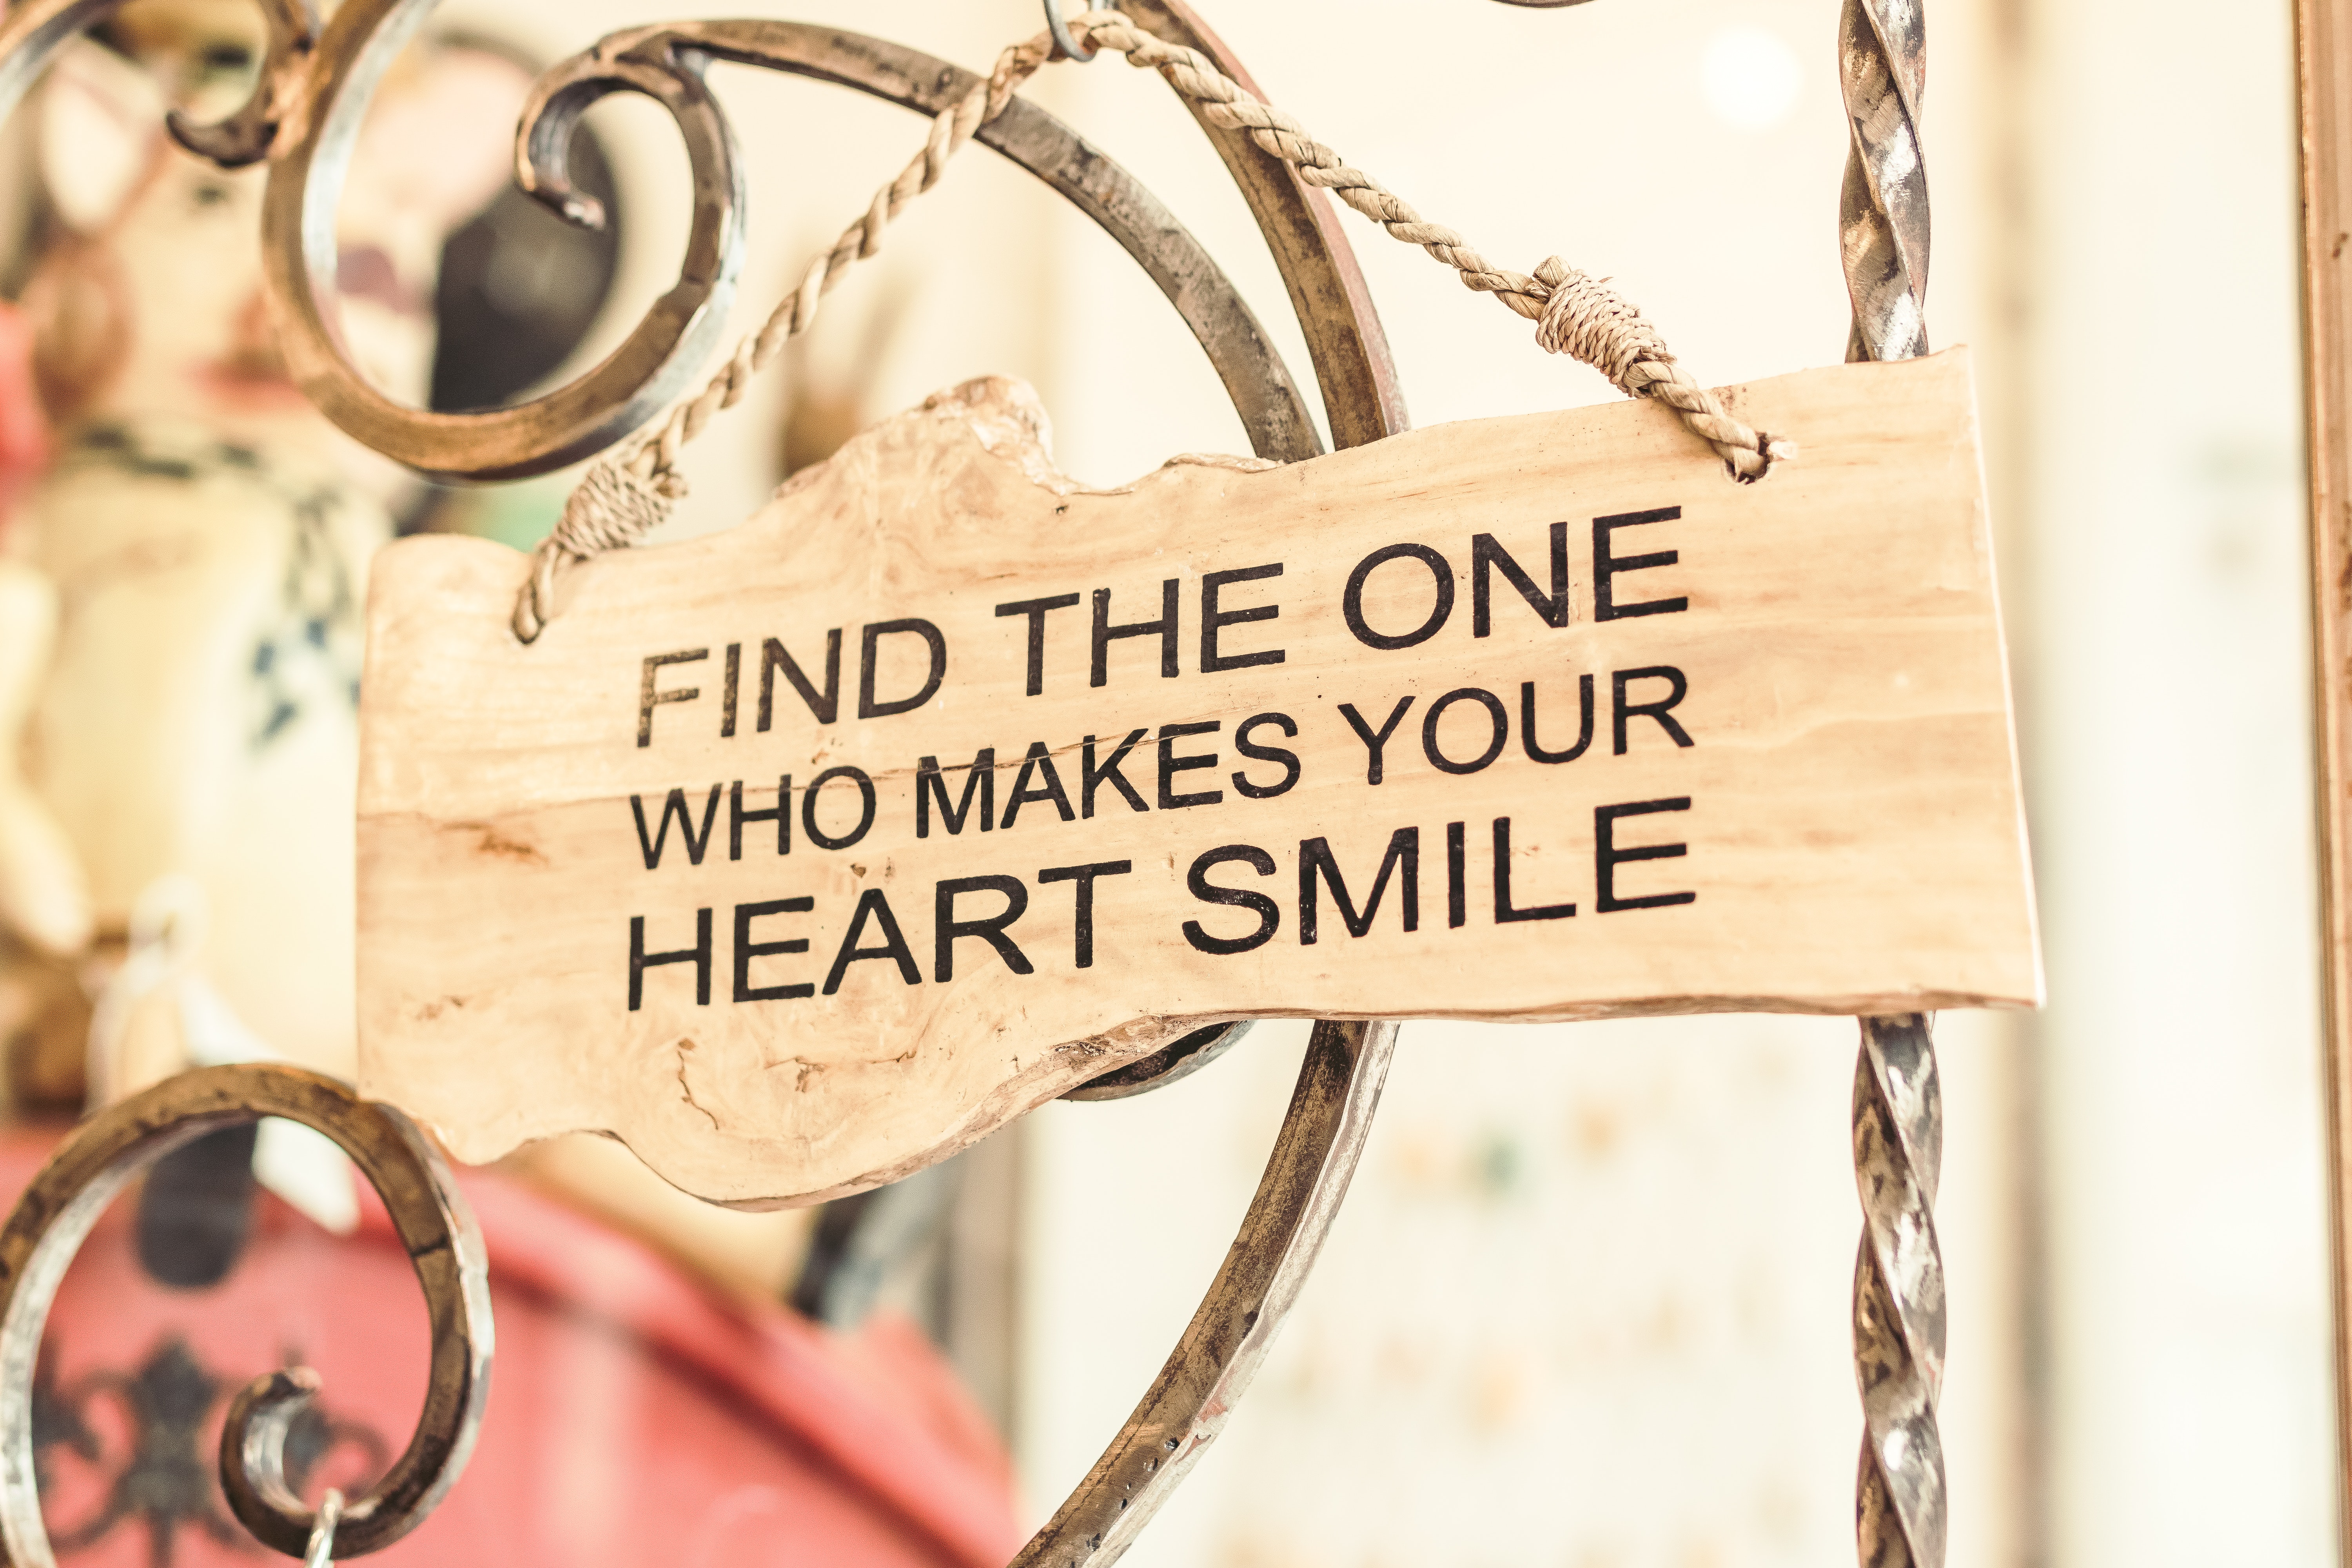
text, font, signage, wood, fashion accessory, metal